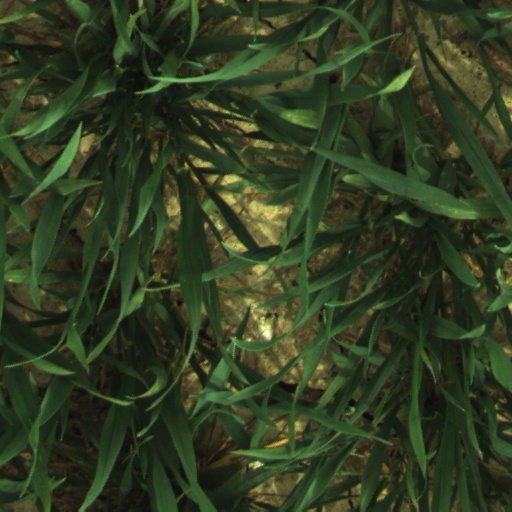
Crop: wheat